De Vlaamse Leeuw

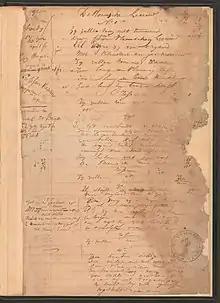

The words of this anthem were written in July 1847 by Hippoliet Van Peene (1811–1864) who was clearly inspired by the song "Sie sollen ihn nicht haben, / den freien Deutschen Rhein, / So lang sich Herzen laben / An seinem Feuerwein" (They must never get our free German Rhine, As long as hearts relish its fiery wine) by the German author Nikolaus Becker.